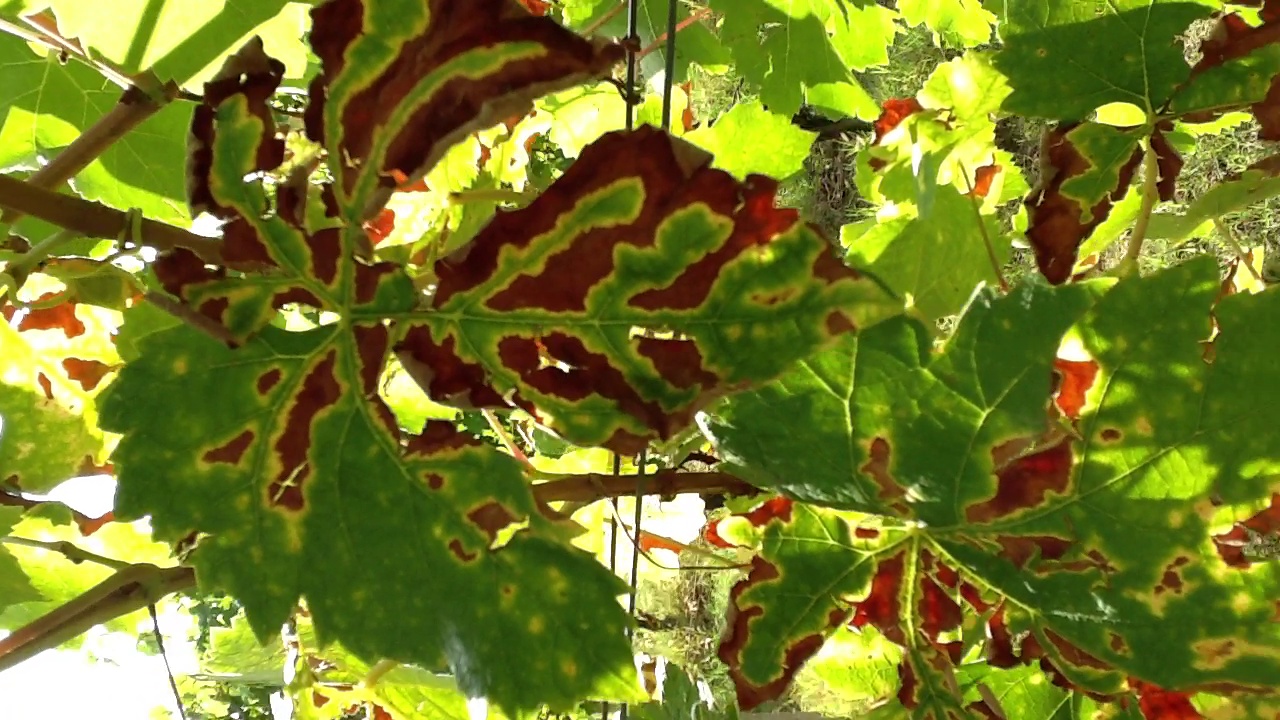
Label: esca